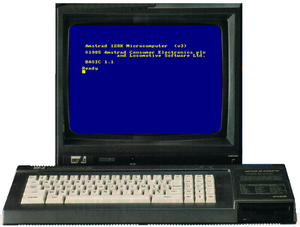
L'Amstrad CPC est un ordinateur personnel 8 bits produit par Amstrad dans les années 1980. CPC est le sigle de Colour Personal Computer, « ordinateur personnel couleur », même si une version dotée d'un moniteur monochrome était disponible.